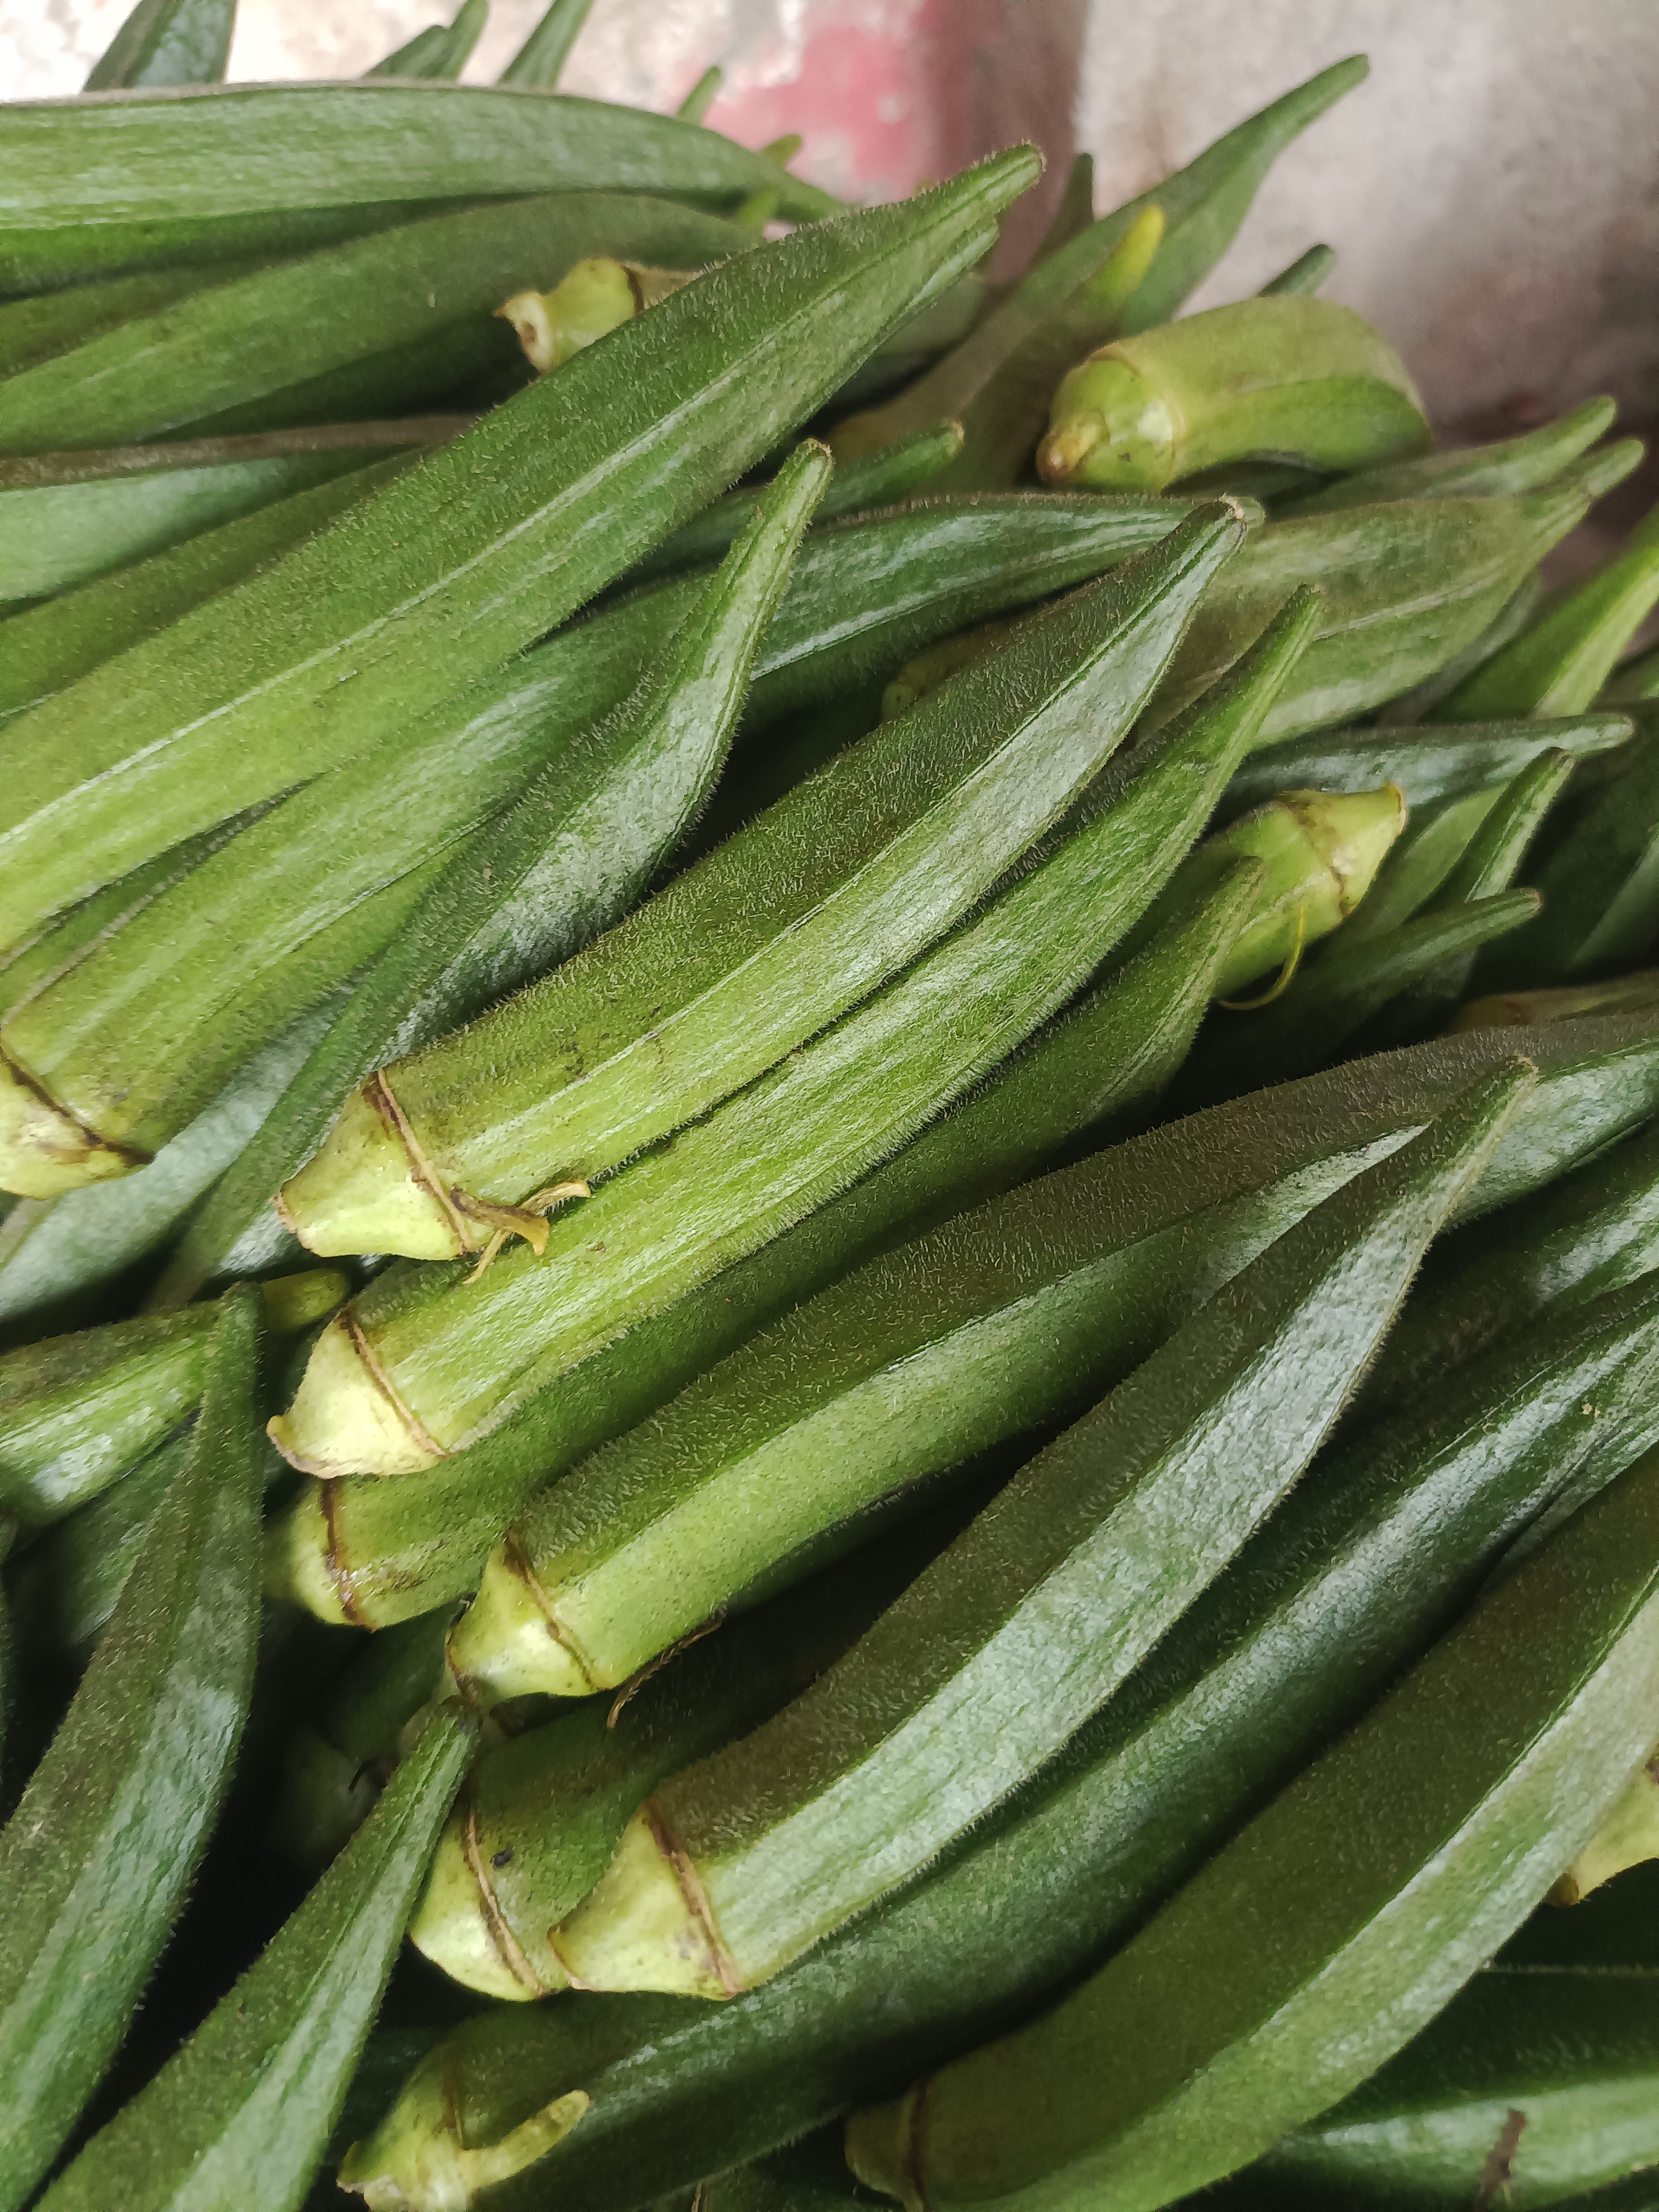
Label: Abelmoschus esculentus